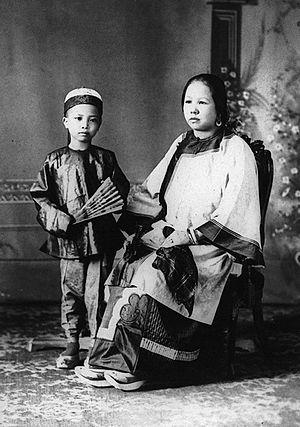
Photographie, Mme Wing Sing et son fils, Montréal, Qc, 1890-1895, Madame Gagné, Sels d'argent sur papier monté sur carton - Papier albuminé - 17 x 12 cm
Le quartier chinois de Montréal est un chinatown situé au nord du Vieux-Montréal.